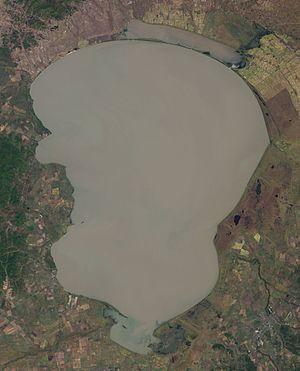
Le lac Khanka ou lac Xingkai est un lac d’eau douce à la frontière entre la province chinoise de Heilongjiang et le kraï du Primorie, en Russie. L’eau du lac est tellement limpide et le ciel de cette région tellement bleu, qu’on a appelé ce lac « l’émeraude du Nord ».
Cet article recense les zones humides de Chine concernées par la convention de Ramsar.